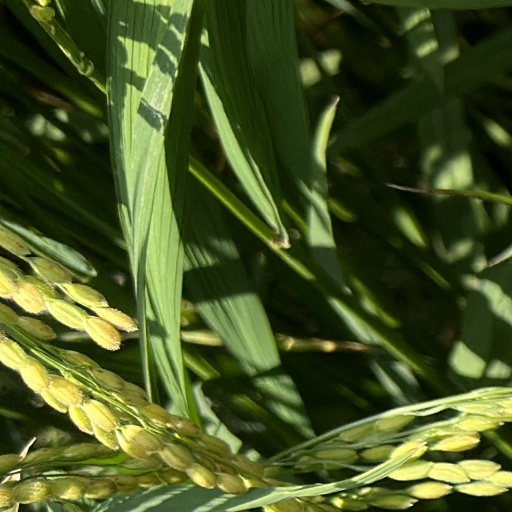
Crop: rice